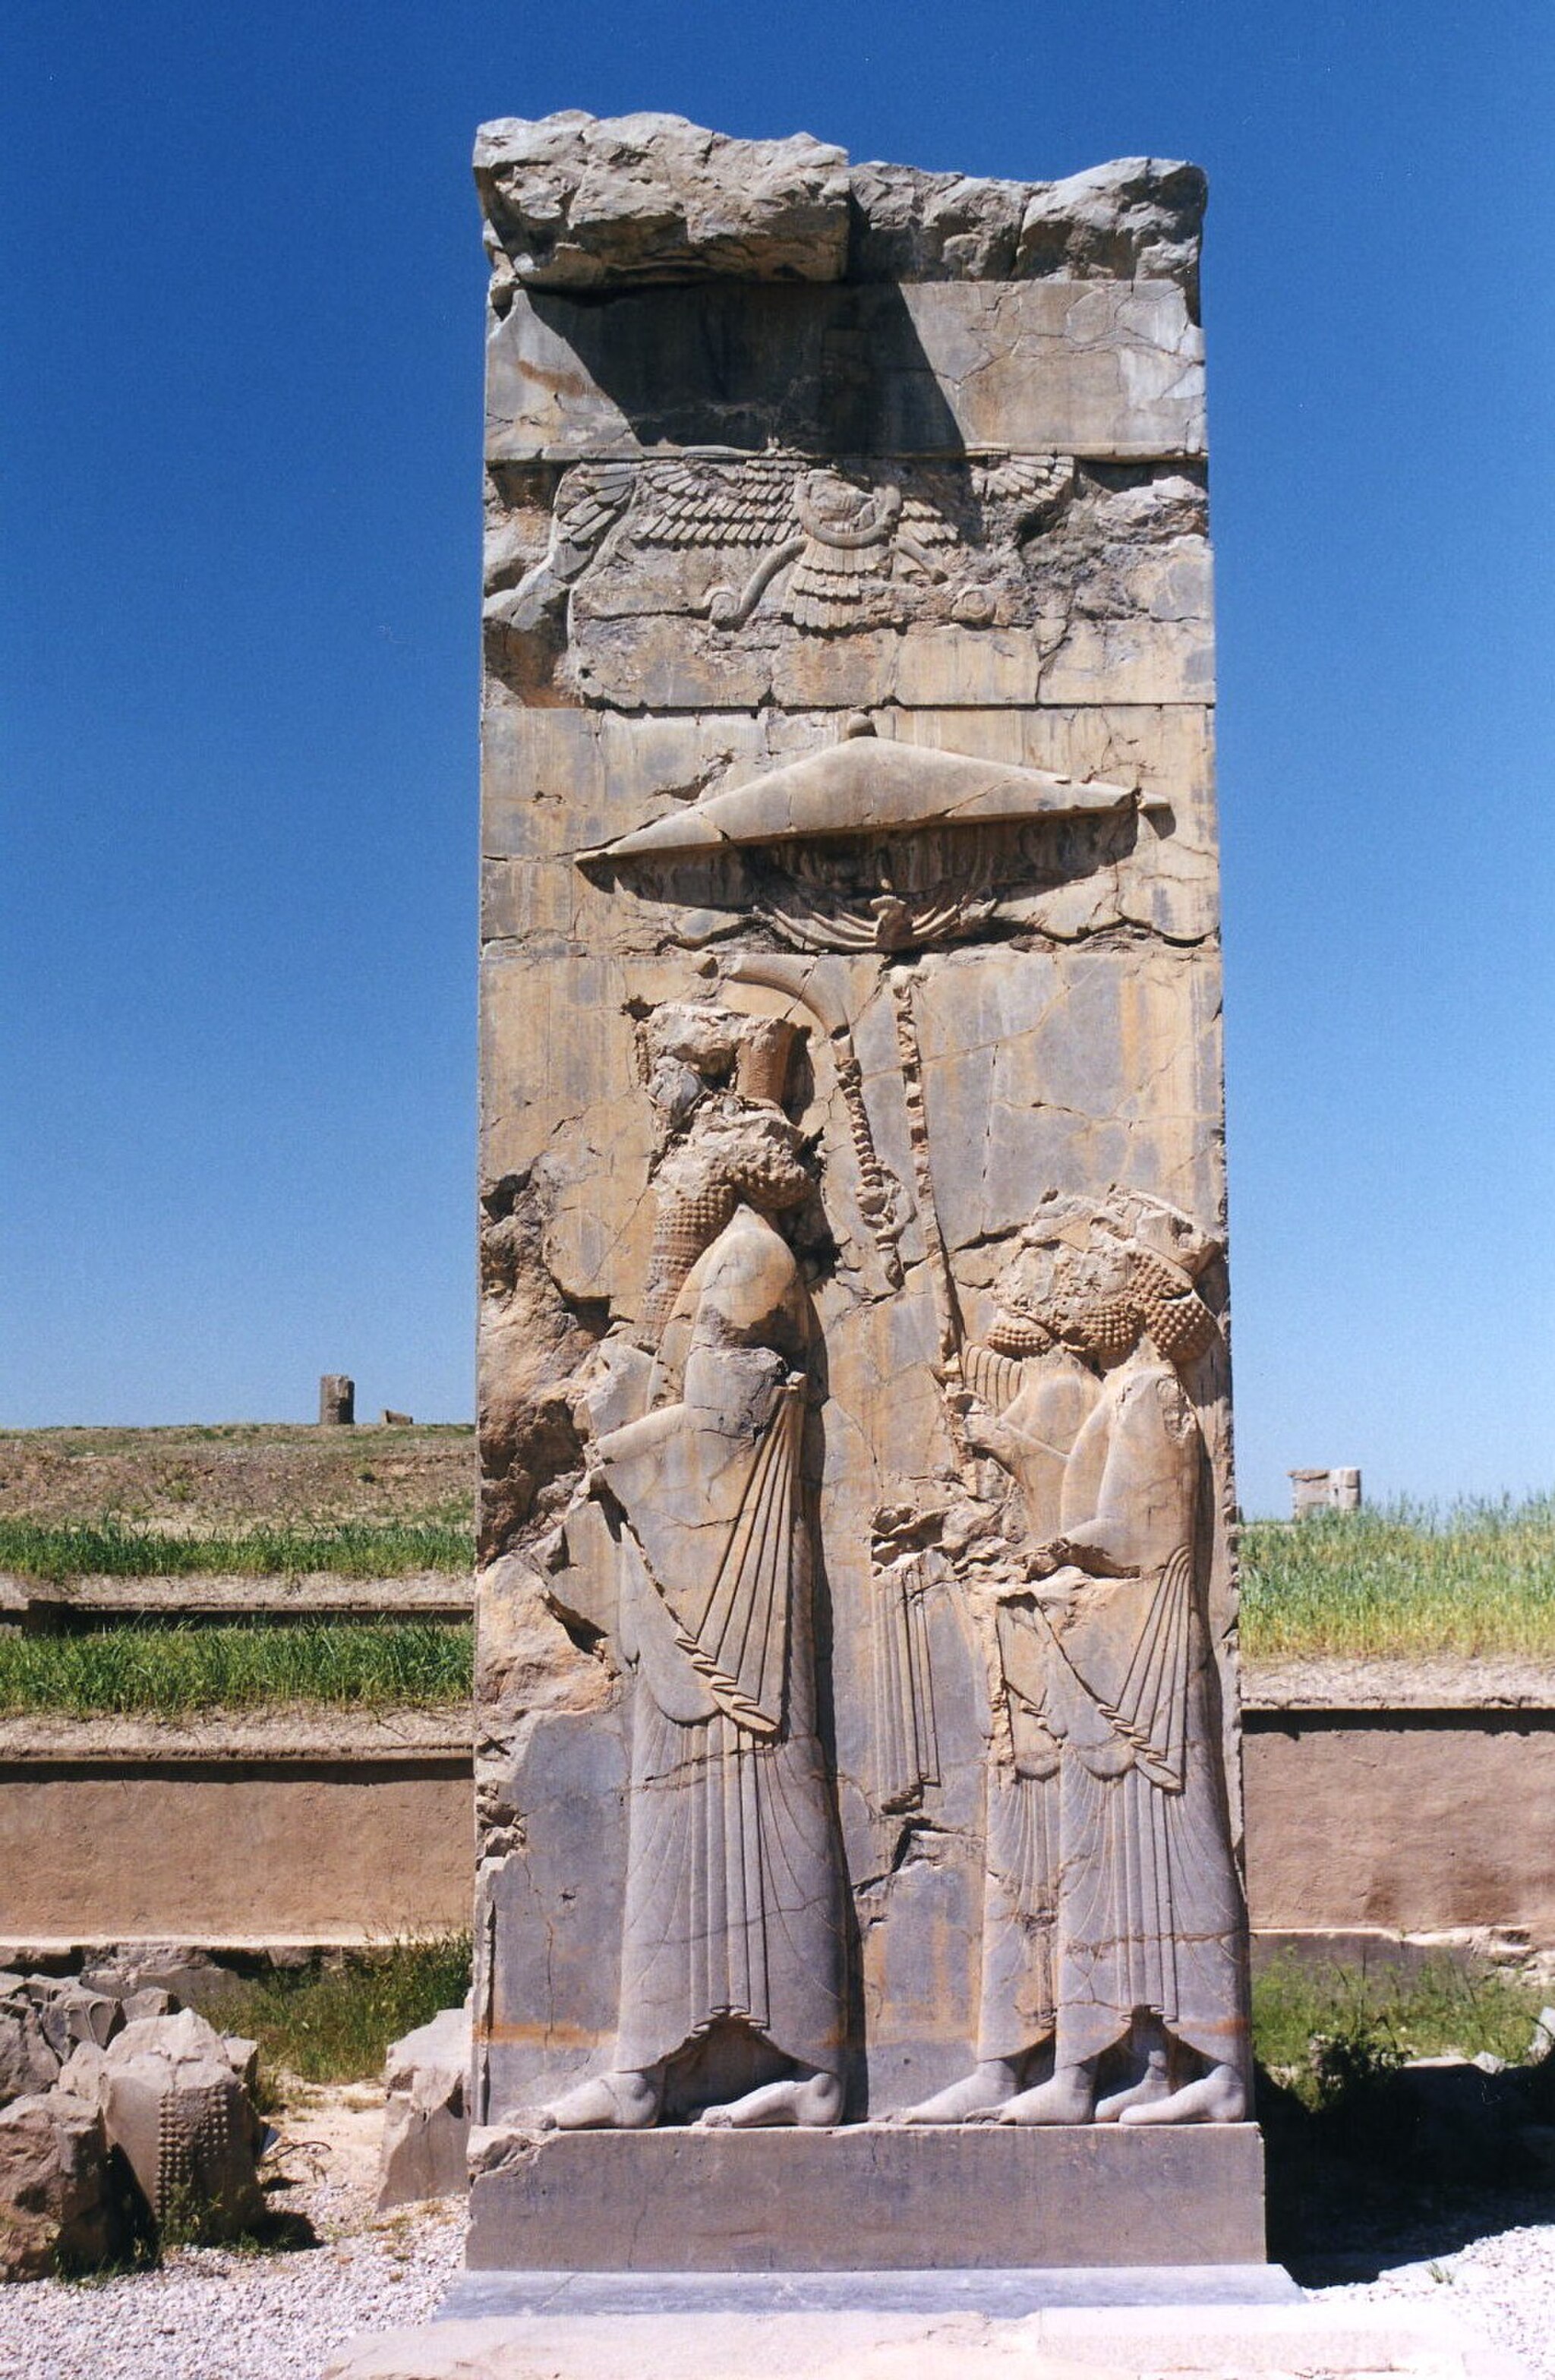
Title: Persépolis. Darius
Description: Persépolis (Iran). Le roi Darius Ier sous un parasol. VIe-Ve s. av. J.-C. Photo Ginolerhino 2002. This picture shows King Xerxes (darius I's son) and not Darius. The relief is part of the Hadish, Xerxes Palace in Persepolis/Cette image montre le roi Xerxès (fils de Darius I) et non Darius. Il s'agit d'un relief du Hadish, palais de Xerxès à Persepolis. Pentocelo 15:51, 11 November 2006 (UTC)
Date: 28 March 2006 (original upload date)
Categories: GFDL, Files with no machine-readable source, License migration redundant, Self-published work, Assumed own work, 2002 in Persepolis, Relief of Achaemenid king at the southern gate of Tripylon, Persepolis